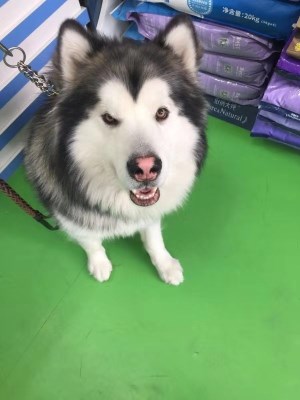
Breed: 1324-n000004-malamute